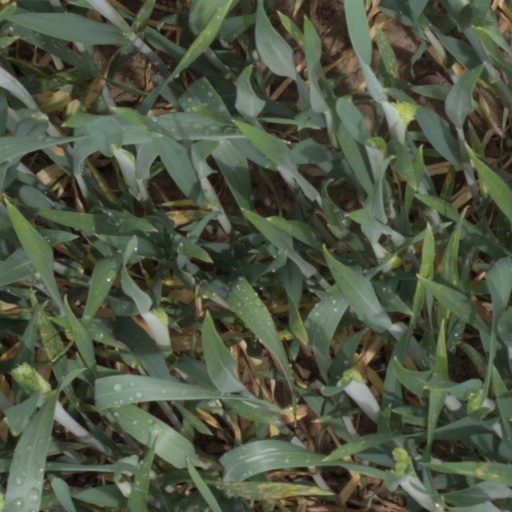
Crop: wheat